The Laurel-Hardy Murder Case

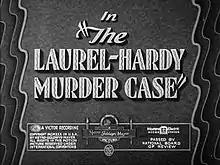

The Laurel-Hardy Murder Case is a Laurel and Hardy pre-Code comedy horror film released in 1930. It is one of a handful of three-reel comedies they made, running 28 minutes. It was directed by James Parrott, produced by Hal Roach and distributed by Metro-Goldwyn-Mayer.